Music of Latin America

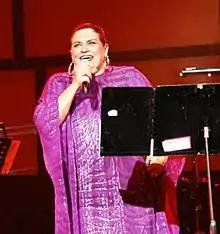
Soledad Bravo

It is a form of urban contemporary music, often combining other Latin musical styles, Caribbean and West Indies music, (such as reggae, "soca", Spanish reggae, salsa, merengue and "bachata". It originates from Panamanian Reggae en Español and Jamaican dancehall, however received its rise to popularity through Puerto Rico."Tropikeo" is the fusion of R&B, Rap, Hip Hop, Funk and Techno Music within a Tropical musical frame of salsa, in which the conga drums and/or timbales drums are the main source of rhythm of the tune, in conjunction with a heavy salsa "montuno" of the piano. The lyrics of the song can be rapped or sung, or used combining both styles, as well as danced in both styles. "Aguinaldo" from Puerto Rico is similar to Christmas carols, except that they are usually sung in a parranda, which is rather like a lively parade that moves from house to house in a neighborhood, looking for holiday food and drink. The melodies were subsequently used for the improvisational décima and seis. There are aguinaldos that are usually sung in churches or religious services, while there are aguinaldos that are more popular and are sung in the parrandas. Danza is a very sophisticated form of music that can be extremely varied in its expression; they can be either romantic or festive. Romantic danzas have four sections, beginning with an eight measure paseo followed by three themes of sixteen measures each. The third theme typically includes a solo by the bombardino and, often, a return to the first theme or a coda at the end. Festive danzas are free-form, with the only rules being an introduction and a swift rhythm. Plena is a narrative song from the coastal regions of Puerto Rico, especially around Ponce, Puerto Rico. Its origins have been various claimed as far back as 1875 and as late as 1920. As rural farmers moved to San Juan, Puerto Rico and other cities, they brought plena with them and eventually added horns and improvised call and response vocals. Lyrics generally deal with stories or current events, though some are light-hearted or humorous.